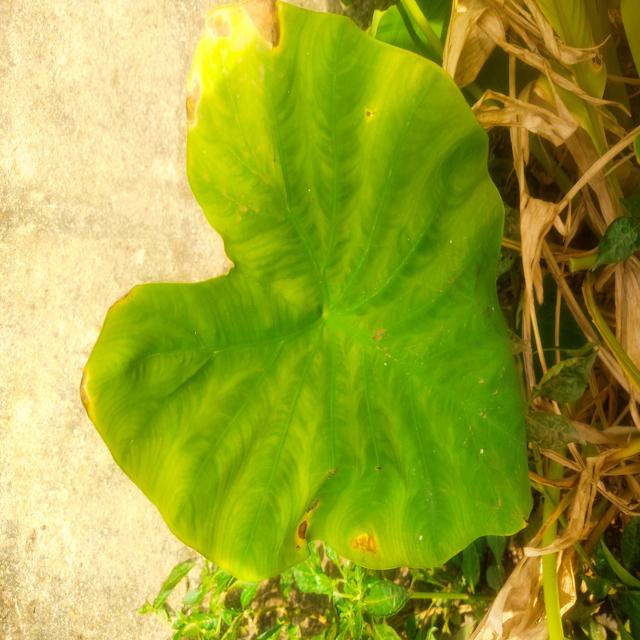
Label: Early_Blight